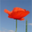
Label: poppy